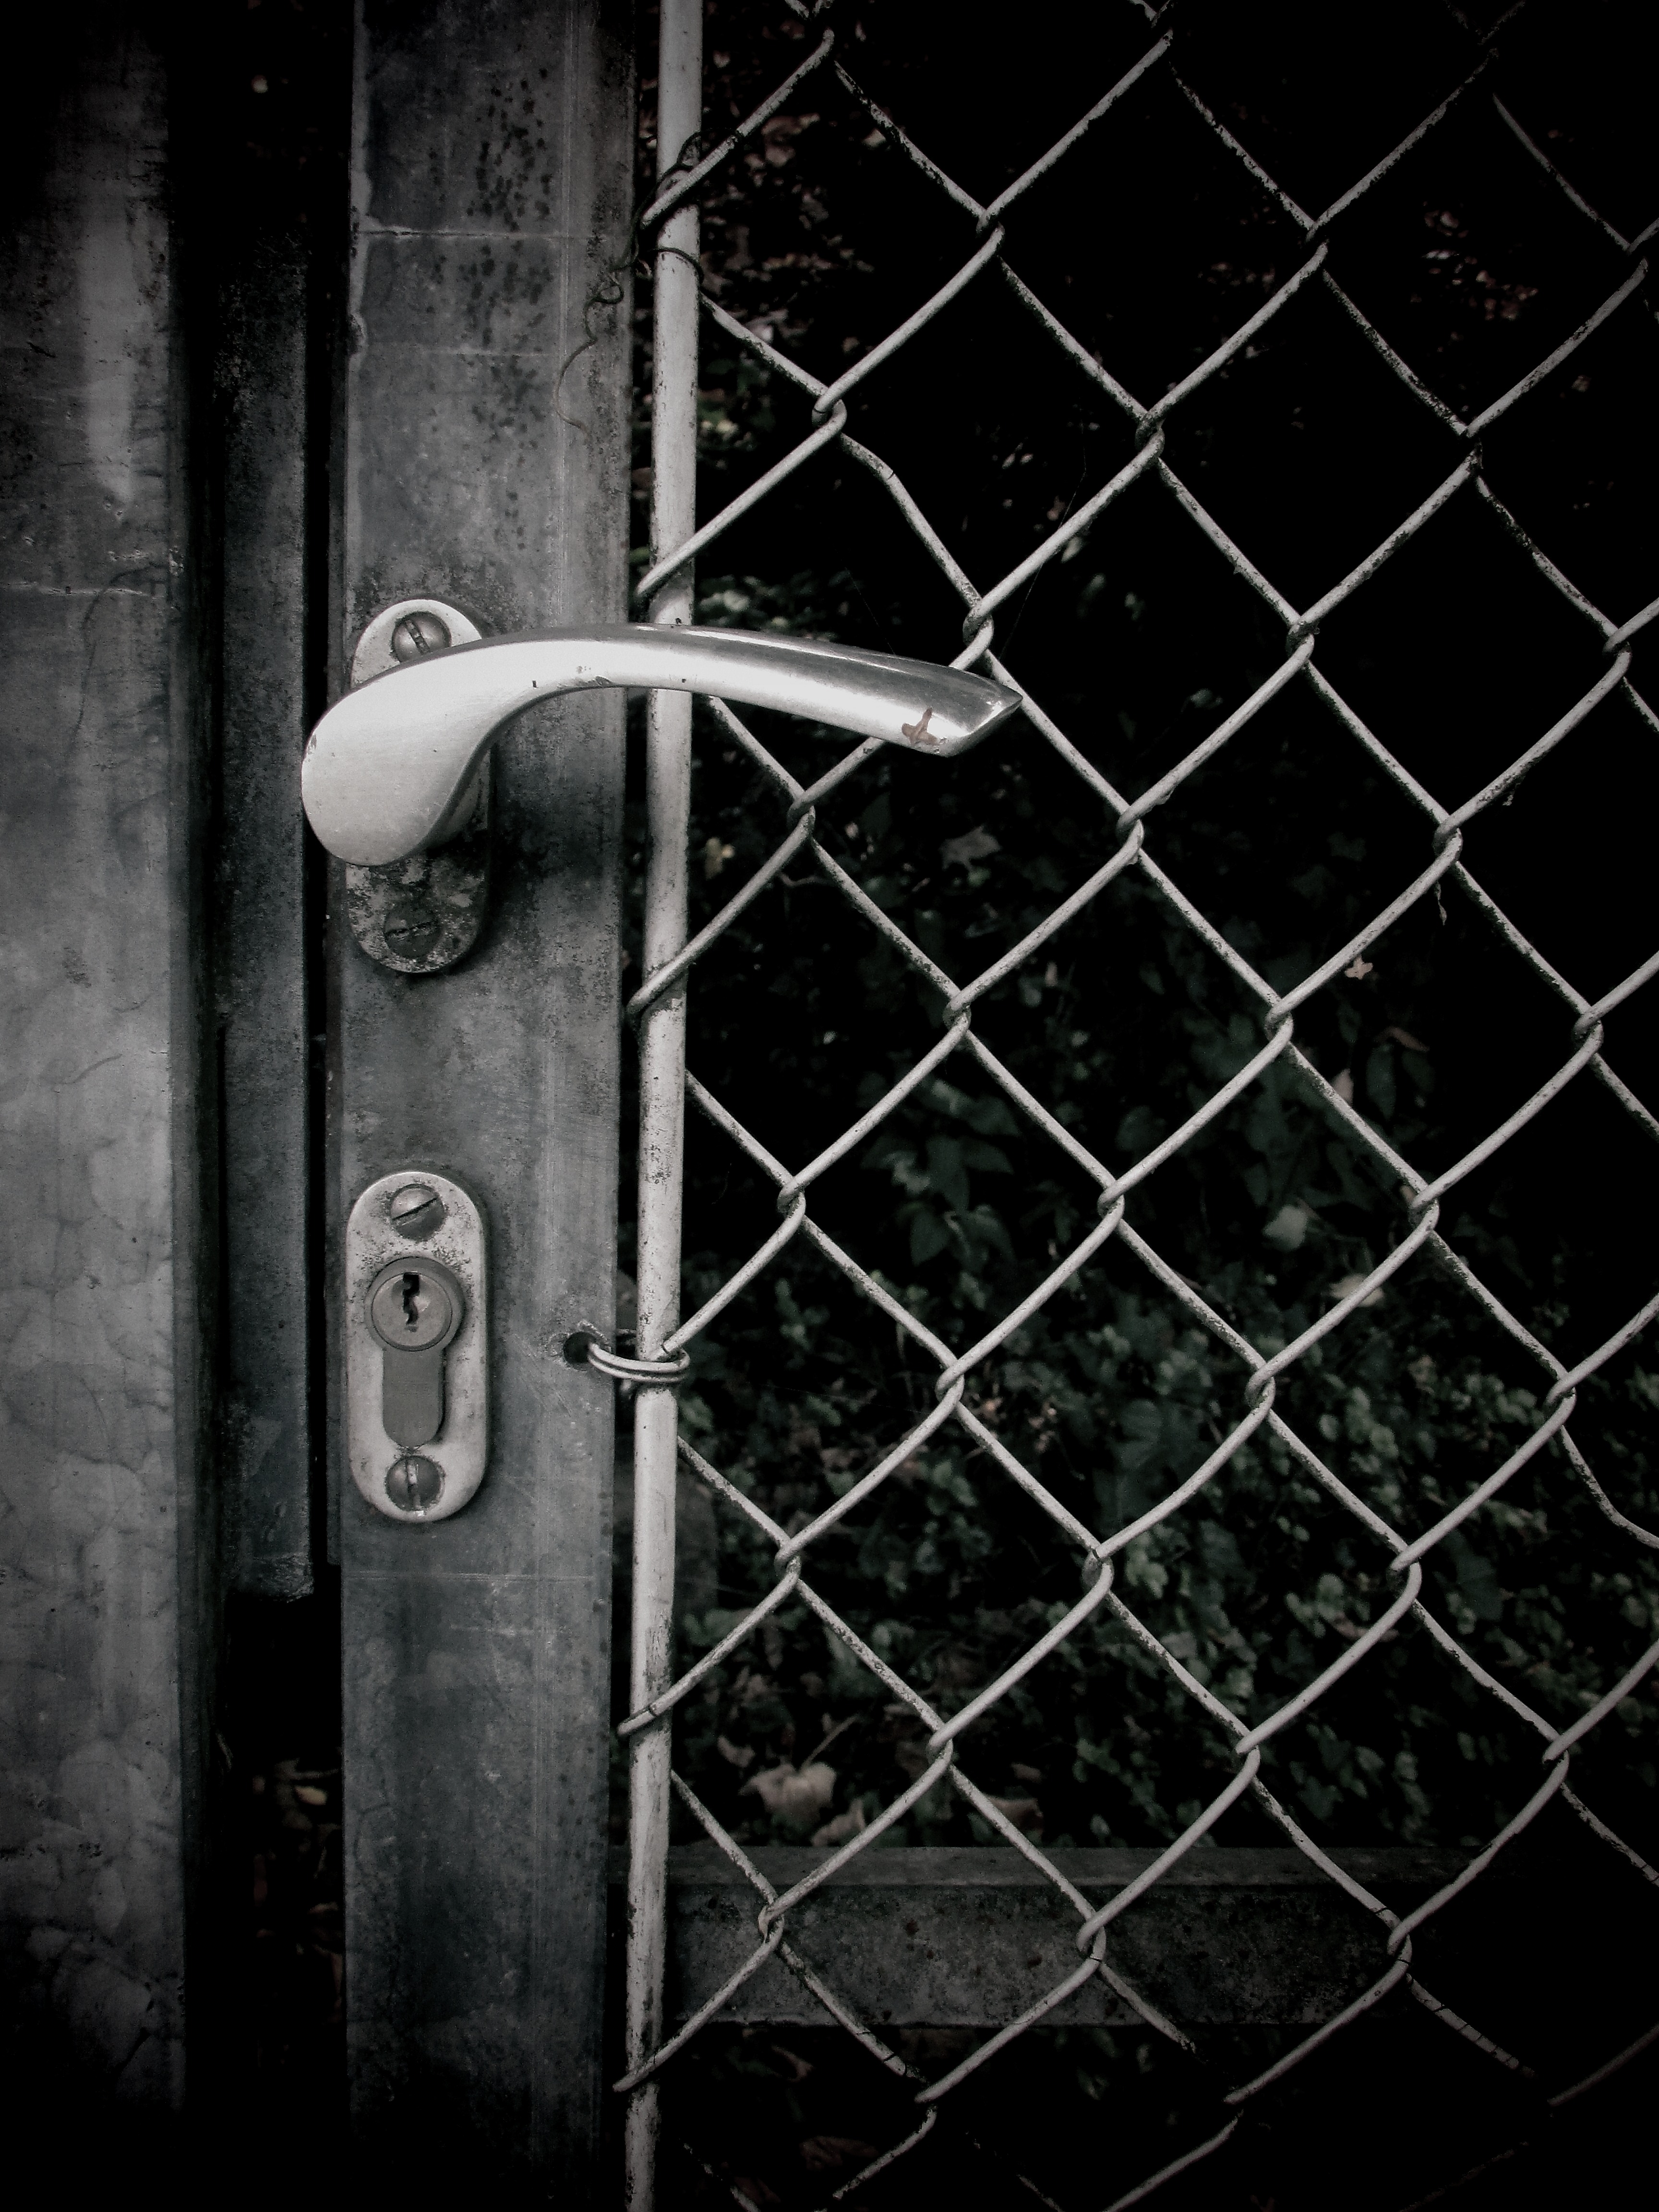
light, black and white, white, number, line, darkness, black, monochrome, door, symmetry, grid, closed, shape, door lock, door handle, monochrome photography